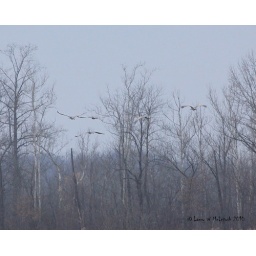
Flying sand hill cranes on 900 East west of Crothersville in Jackson County Indiana by Larry McIntosh